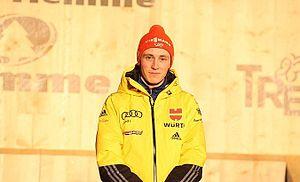
L'épreuve individuelle de combiné nordique aux Jeux olympiques de 2018 sur le tremplin normal a lieu le 14 février 2018 à Pyeongchang.
Les épreuves de combiné nordique aux Jeux olympiques d'hiver de 2014 se tiennent du 12 février 2014 au 20 février 2014 au complexe de tremplins Russki Gorki dans la station de sports d'hiver de Krasnaïa Poliana dans le Kraï de Krasnodar.